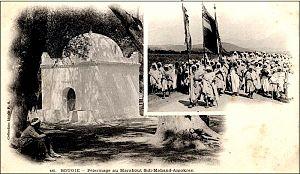
Visite au marabout Sidi Amokrane aux environs de Béjaïa au début du XXe siècle.
Béjaïa, est une commune algérienne située en bordure de la mer Méditerranée, à 220 km à l'est d'Alger. Elle est le chef-lieu de la wilaya de Béjaïa et de la daïra de Béjaïa, en Petite Kabylie.